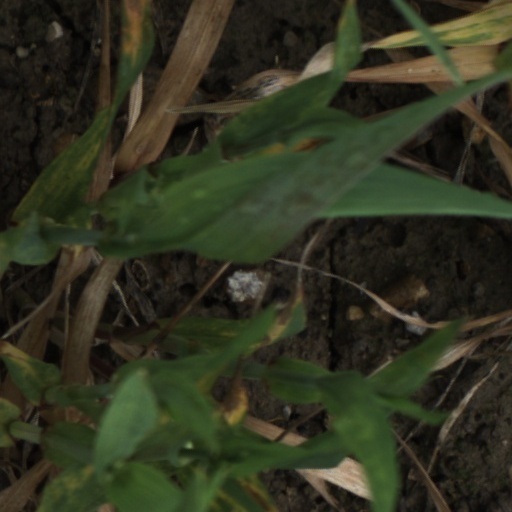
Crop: wheat